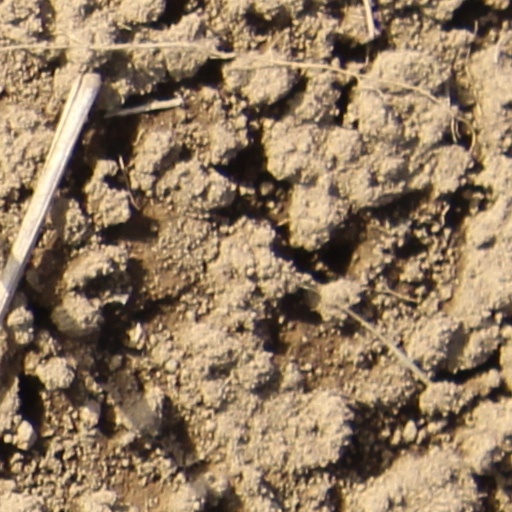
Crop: wheat